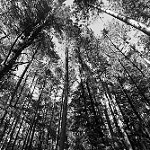
Label: B & W